Colchester Rubber Co.

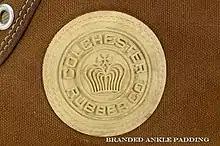
Original Colchester Rubber Company ball logo

Colchester Rubber Co. was a footwear brand manufactured by the Colchester Rubber Company. The original Colchester Rubber Company, founded in 1888 at Colchester, Connecticut, US.